William Montague Ferry Jr.

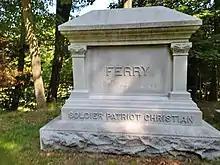
Monument at Ferry plot where William is buried.

Many of the Utah mining magnates were not known for their philanthropic efforts. Col. Ferry though was known as much for his philanthropic work as his mining success. Ferry was one of the major donors to Park City's First Hospital (known as Miner's Hospital), and he was the featured speaker at its opening.